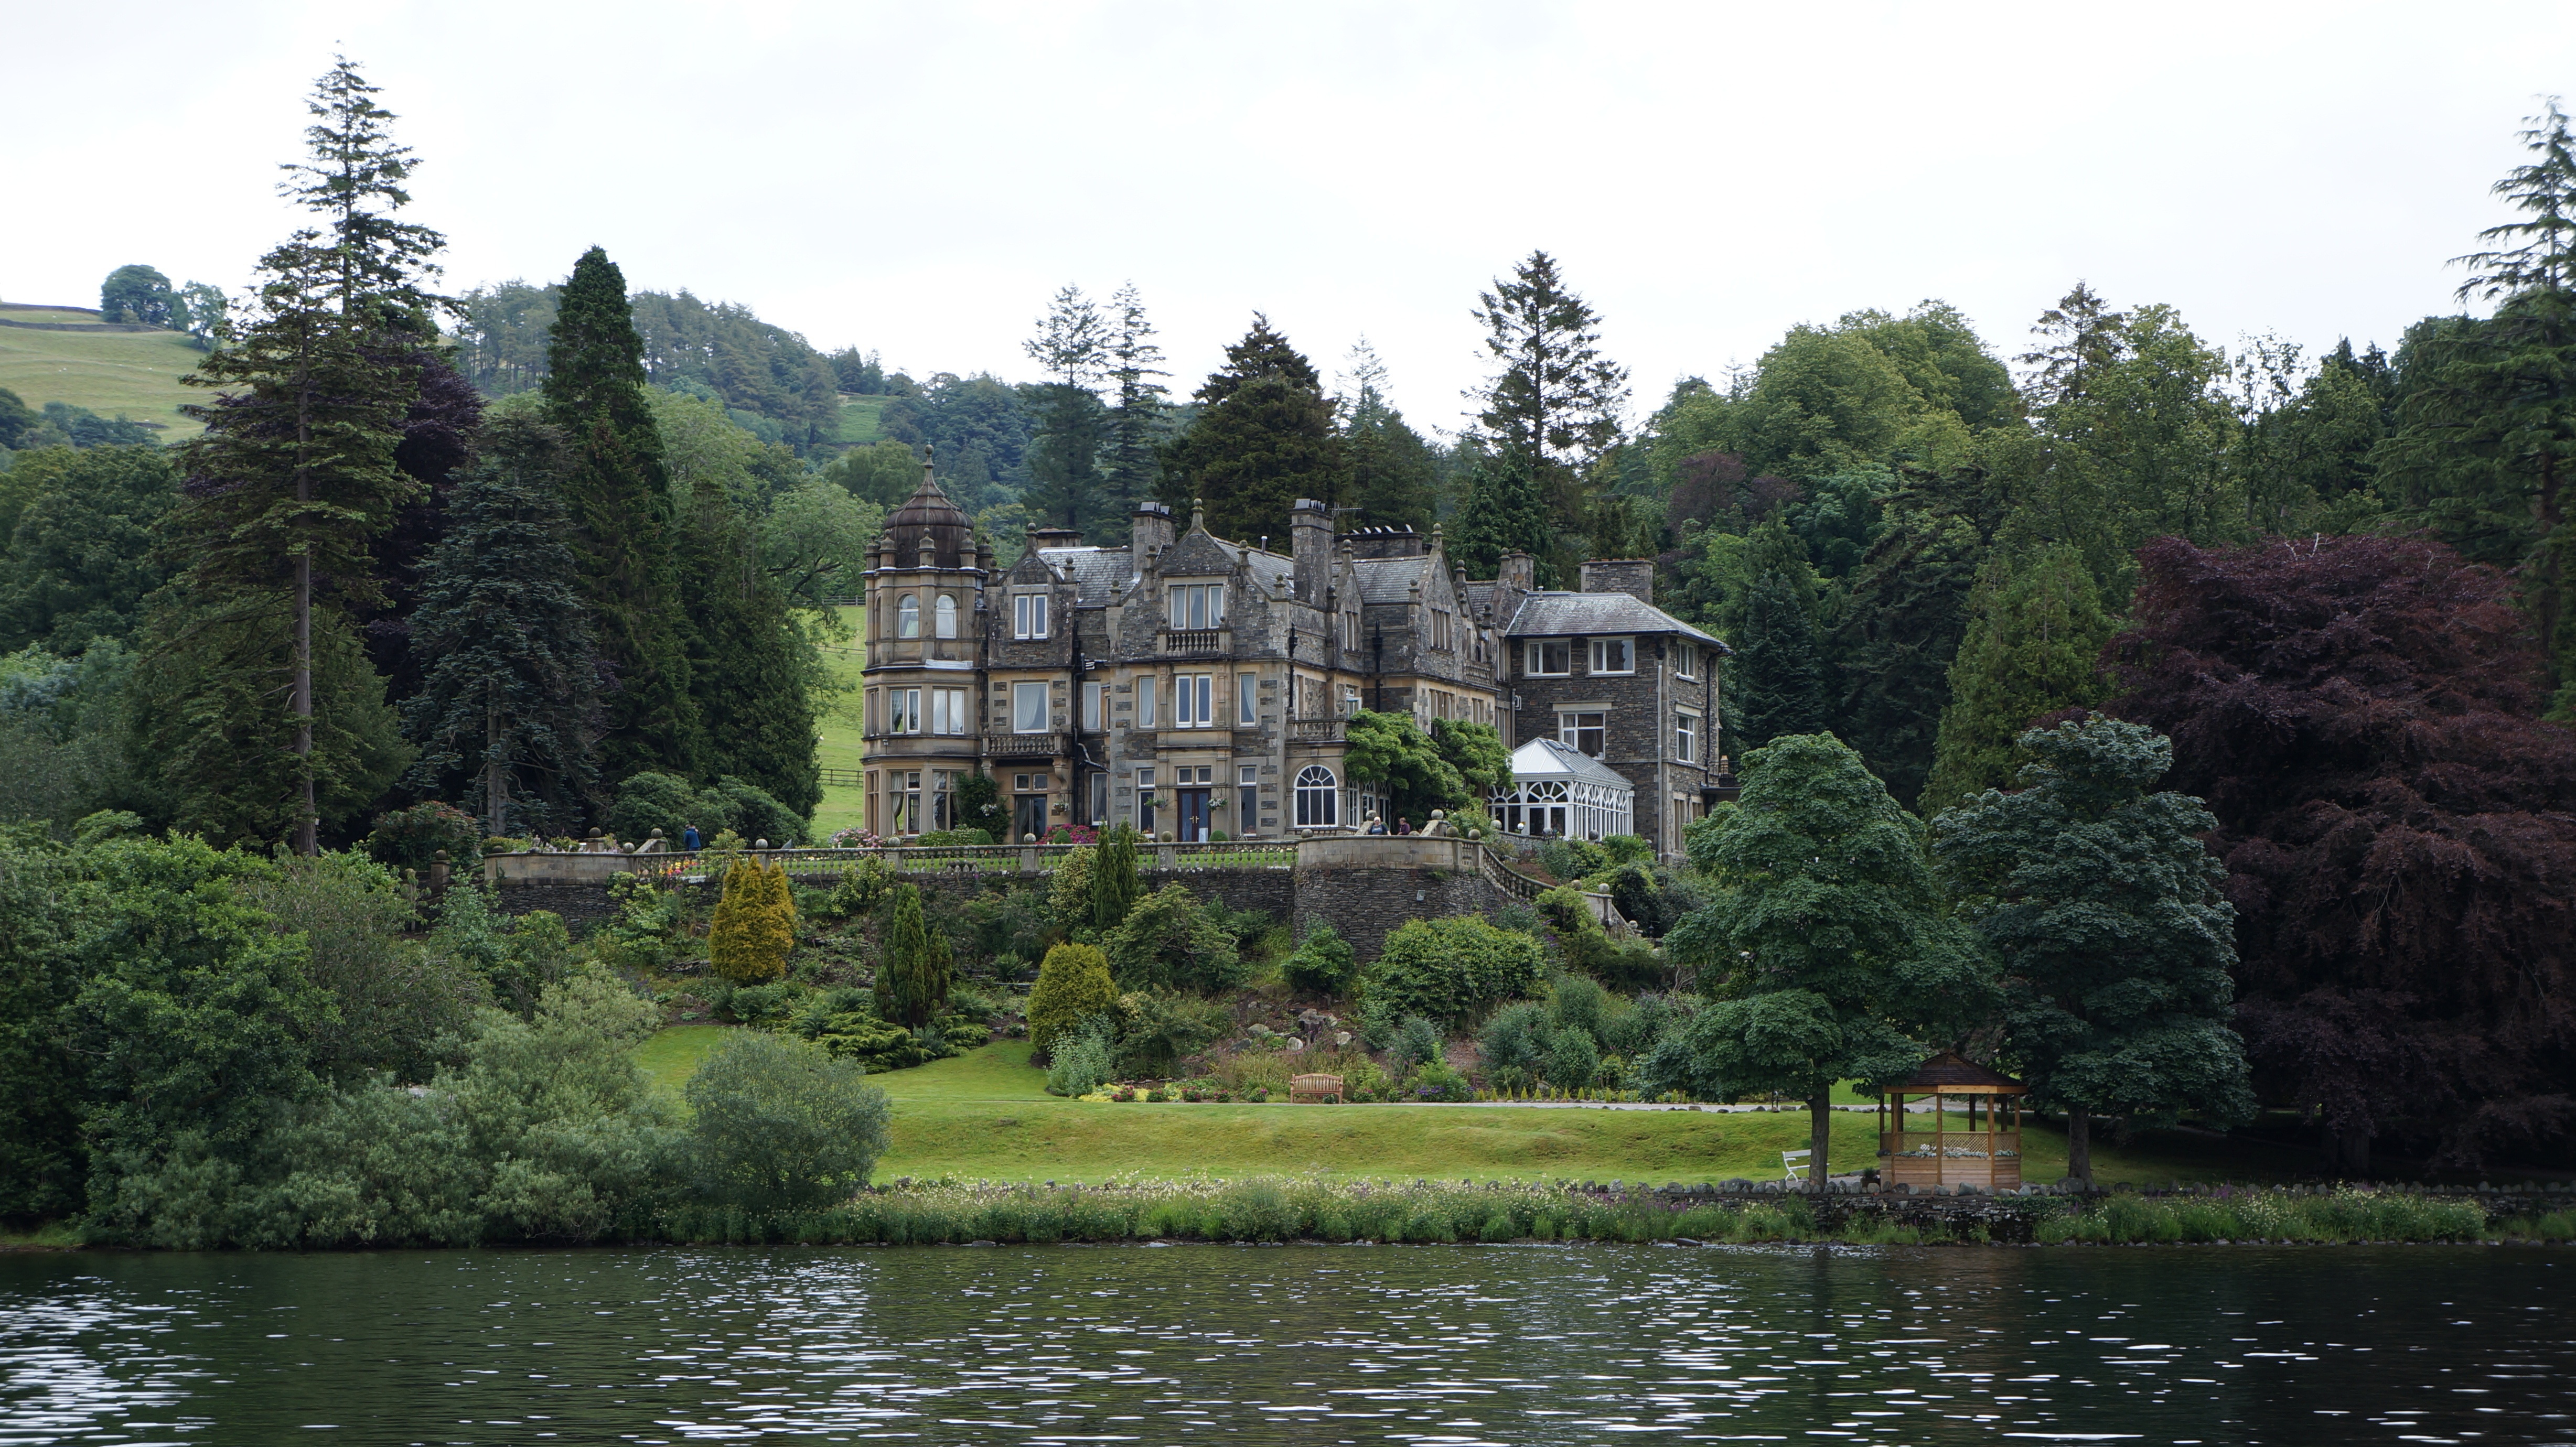
landscape, water, nature, sky, sunset, boat, skyline, rowboat, lake, adventure, river, summer, vacation, travel, pond, reflection, holiday, bay, blue, garden, tourism, old building, leisure, waterway, outdoors, district, hotel, boating, estate